The Homestead, Spondon

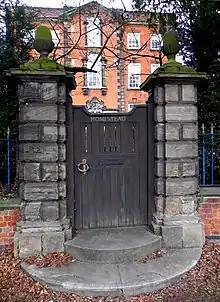
Stone gate piers with acorn finials

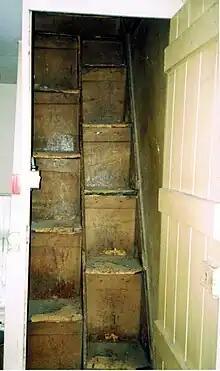
Split wooden staircase leading to roof

Internal features include a three-flight oak staircase with carved tread ends, a fully panelled dining room, a secret passage to the cellar, and an unusual split staircase leading to the roof.